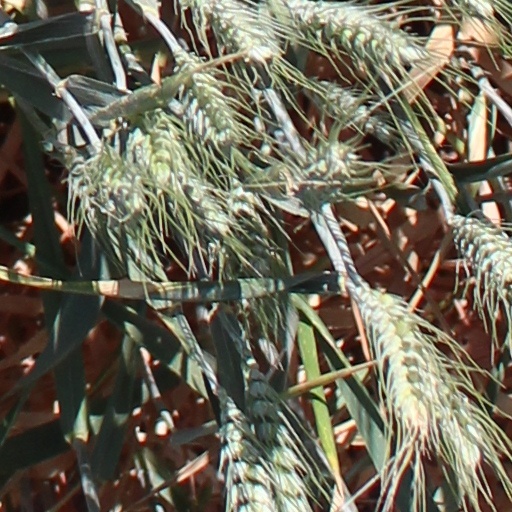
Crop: wheat